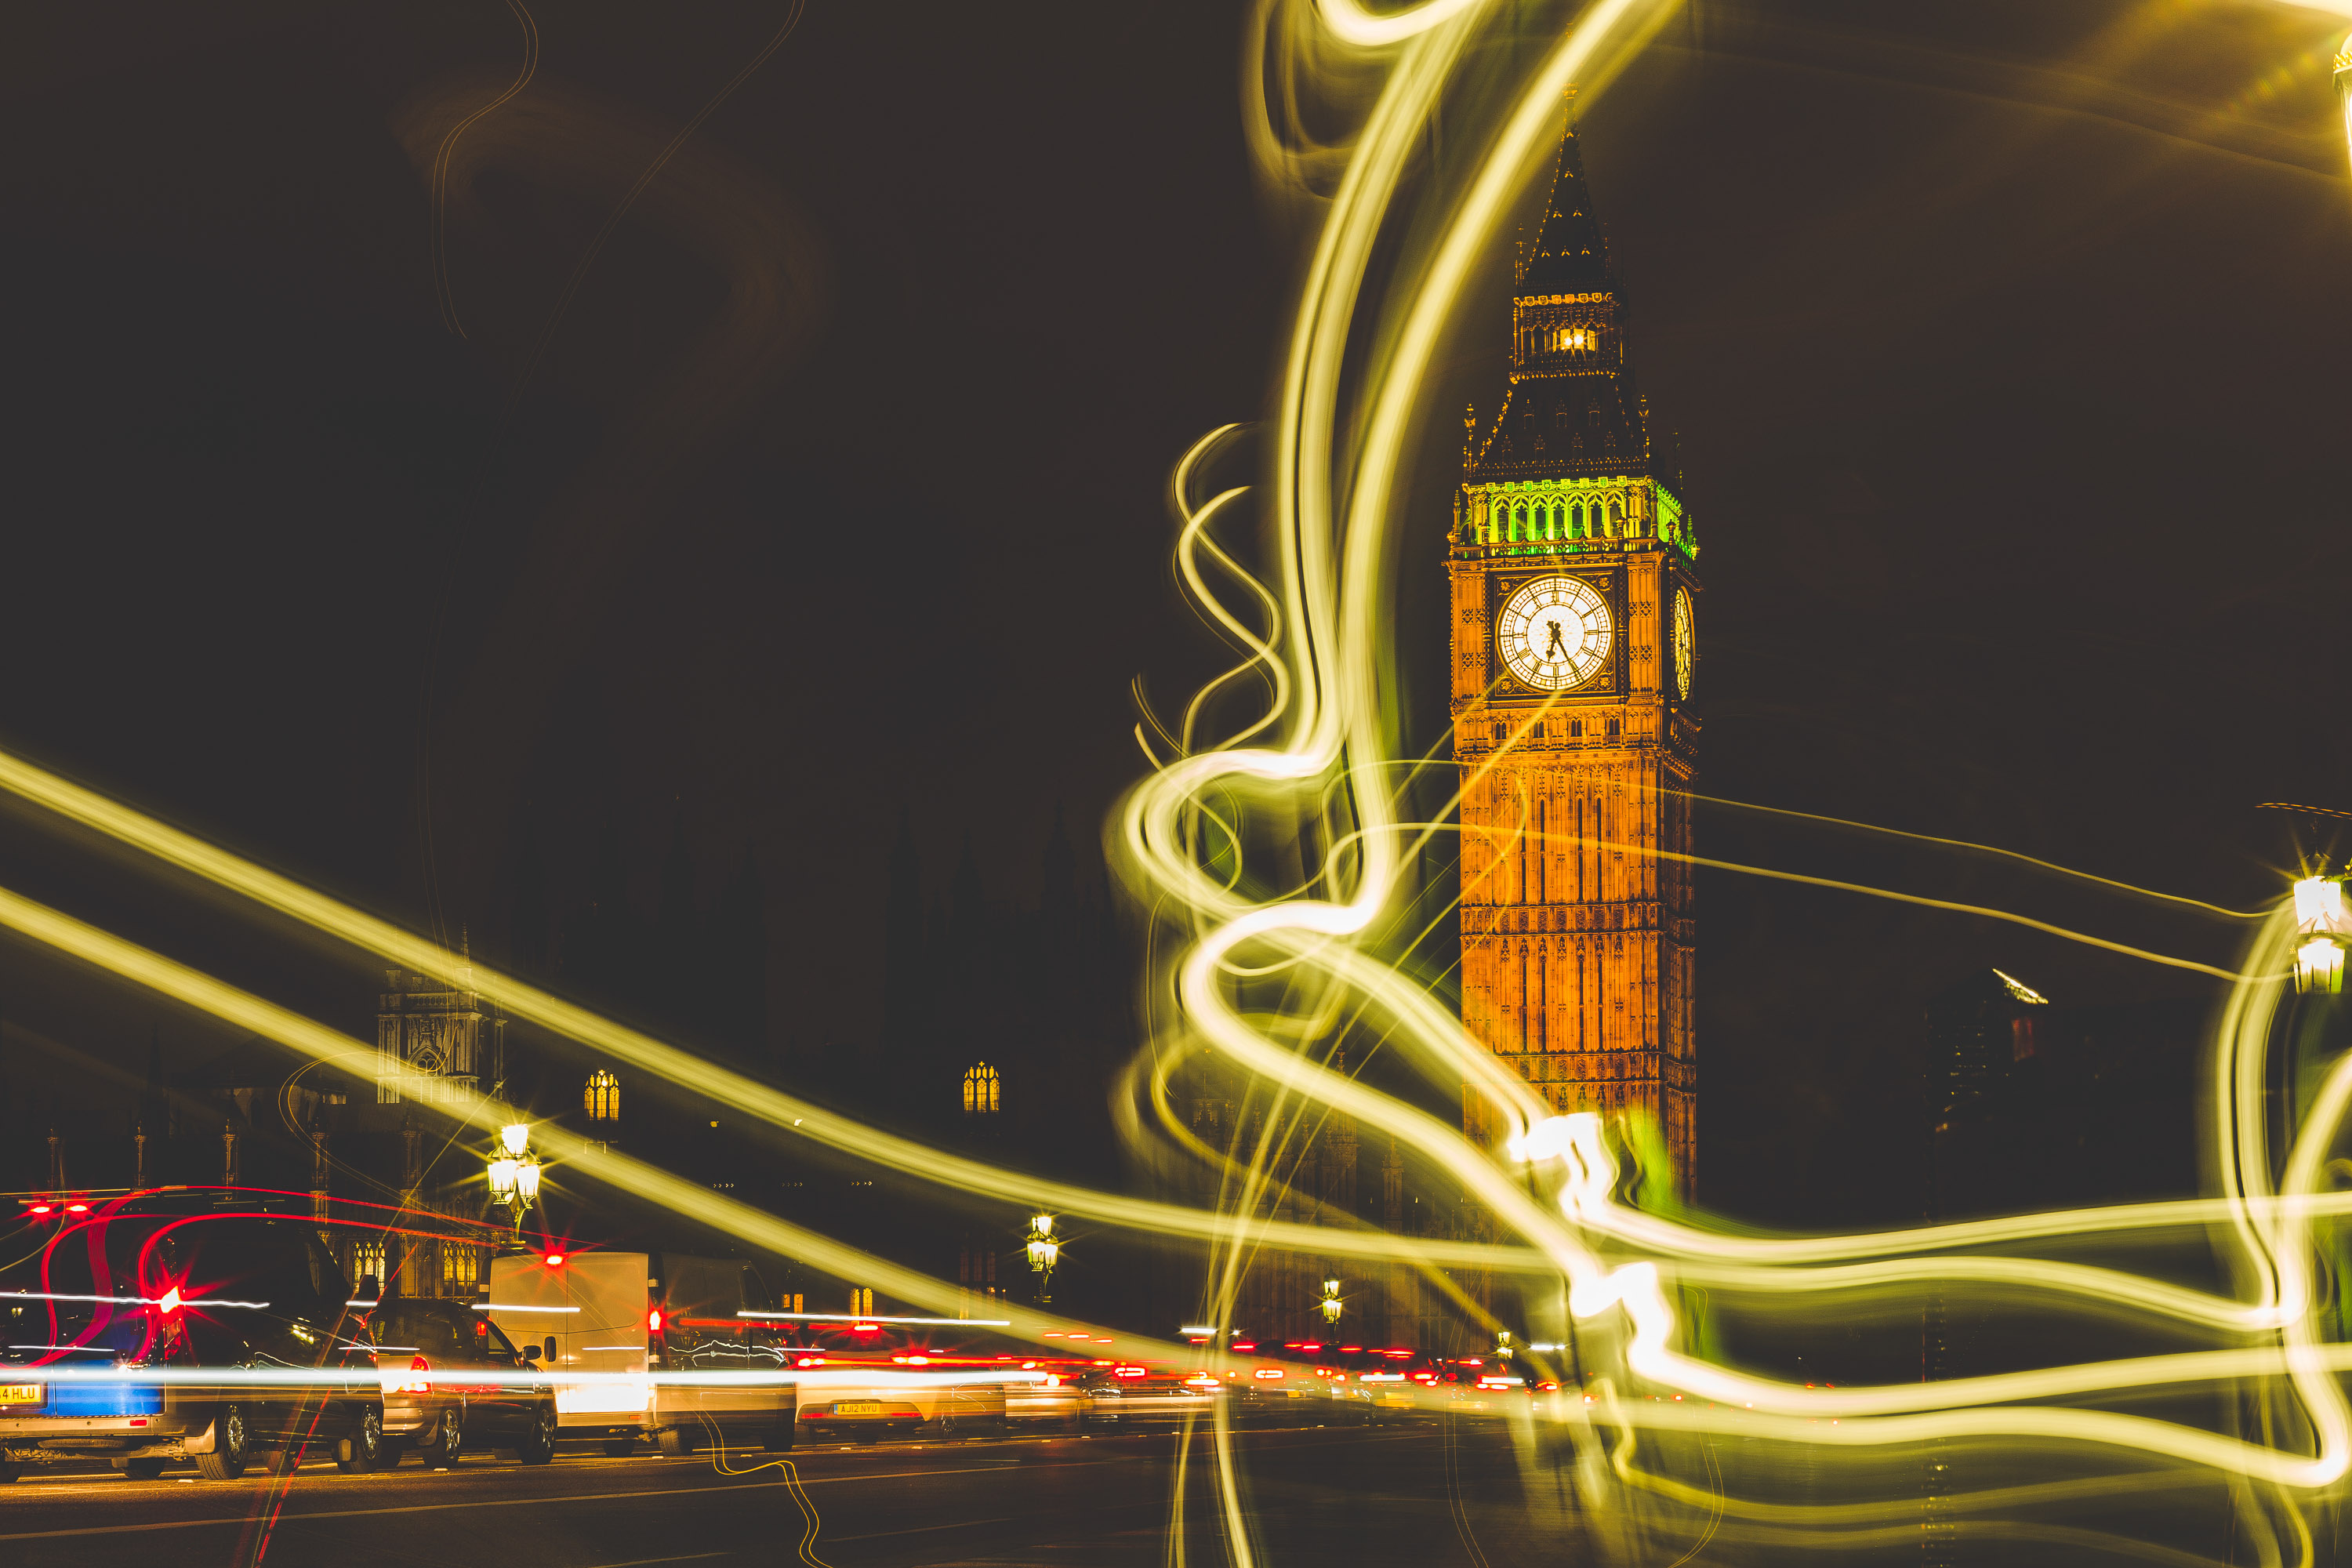
light, neon sign, electricity, night, neon, electrical supply, signage